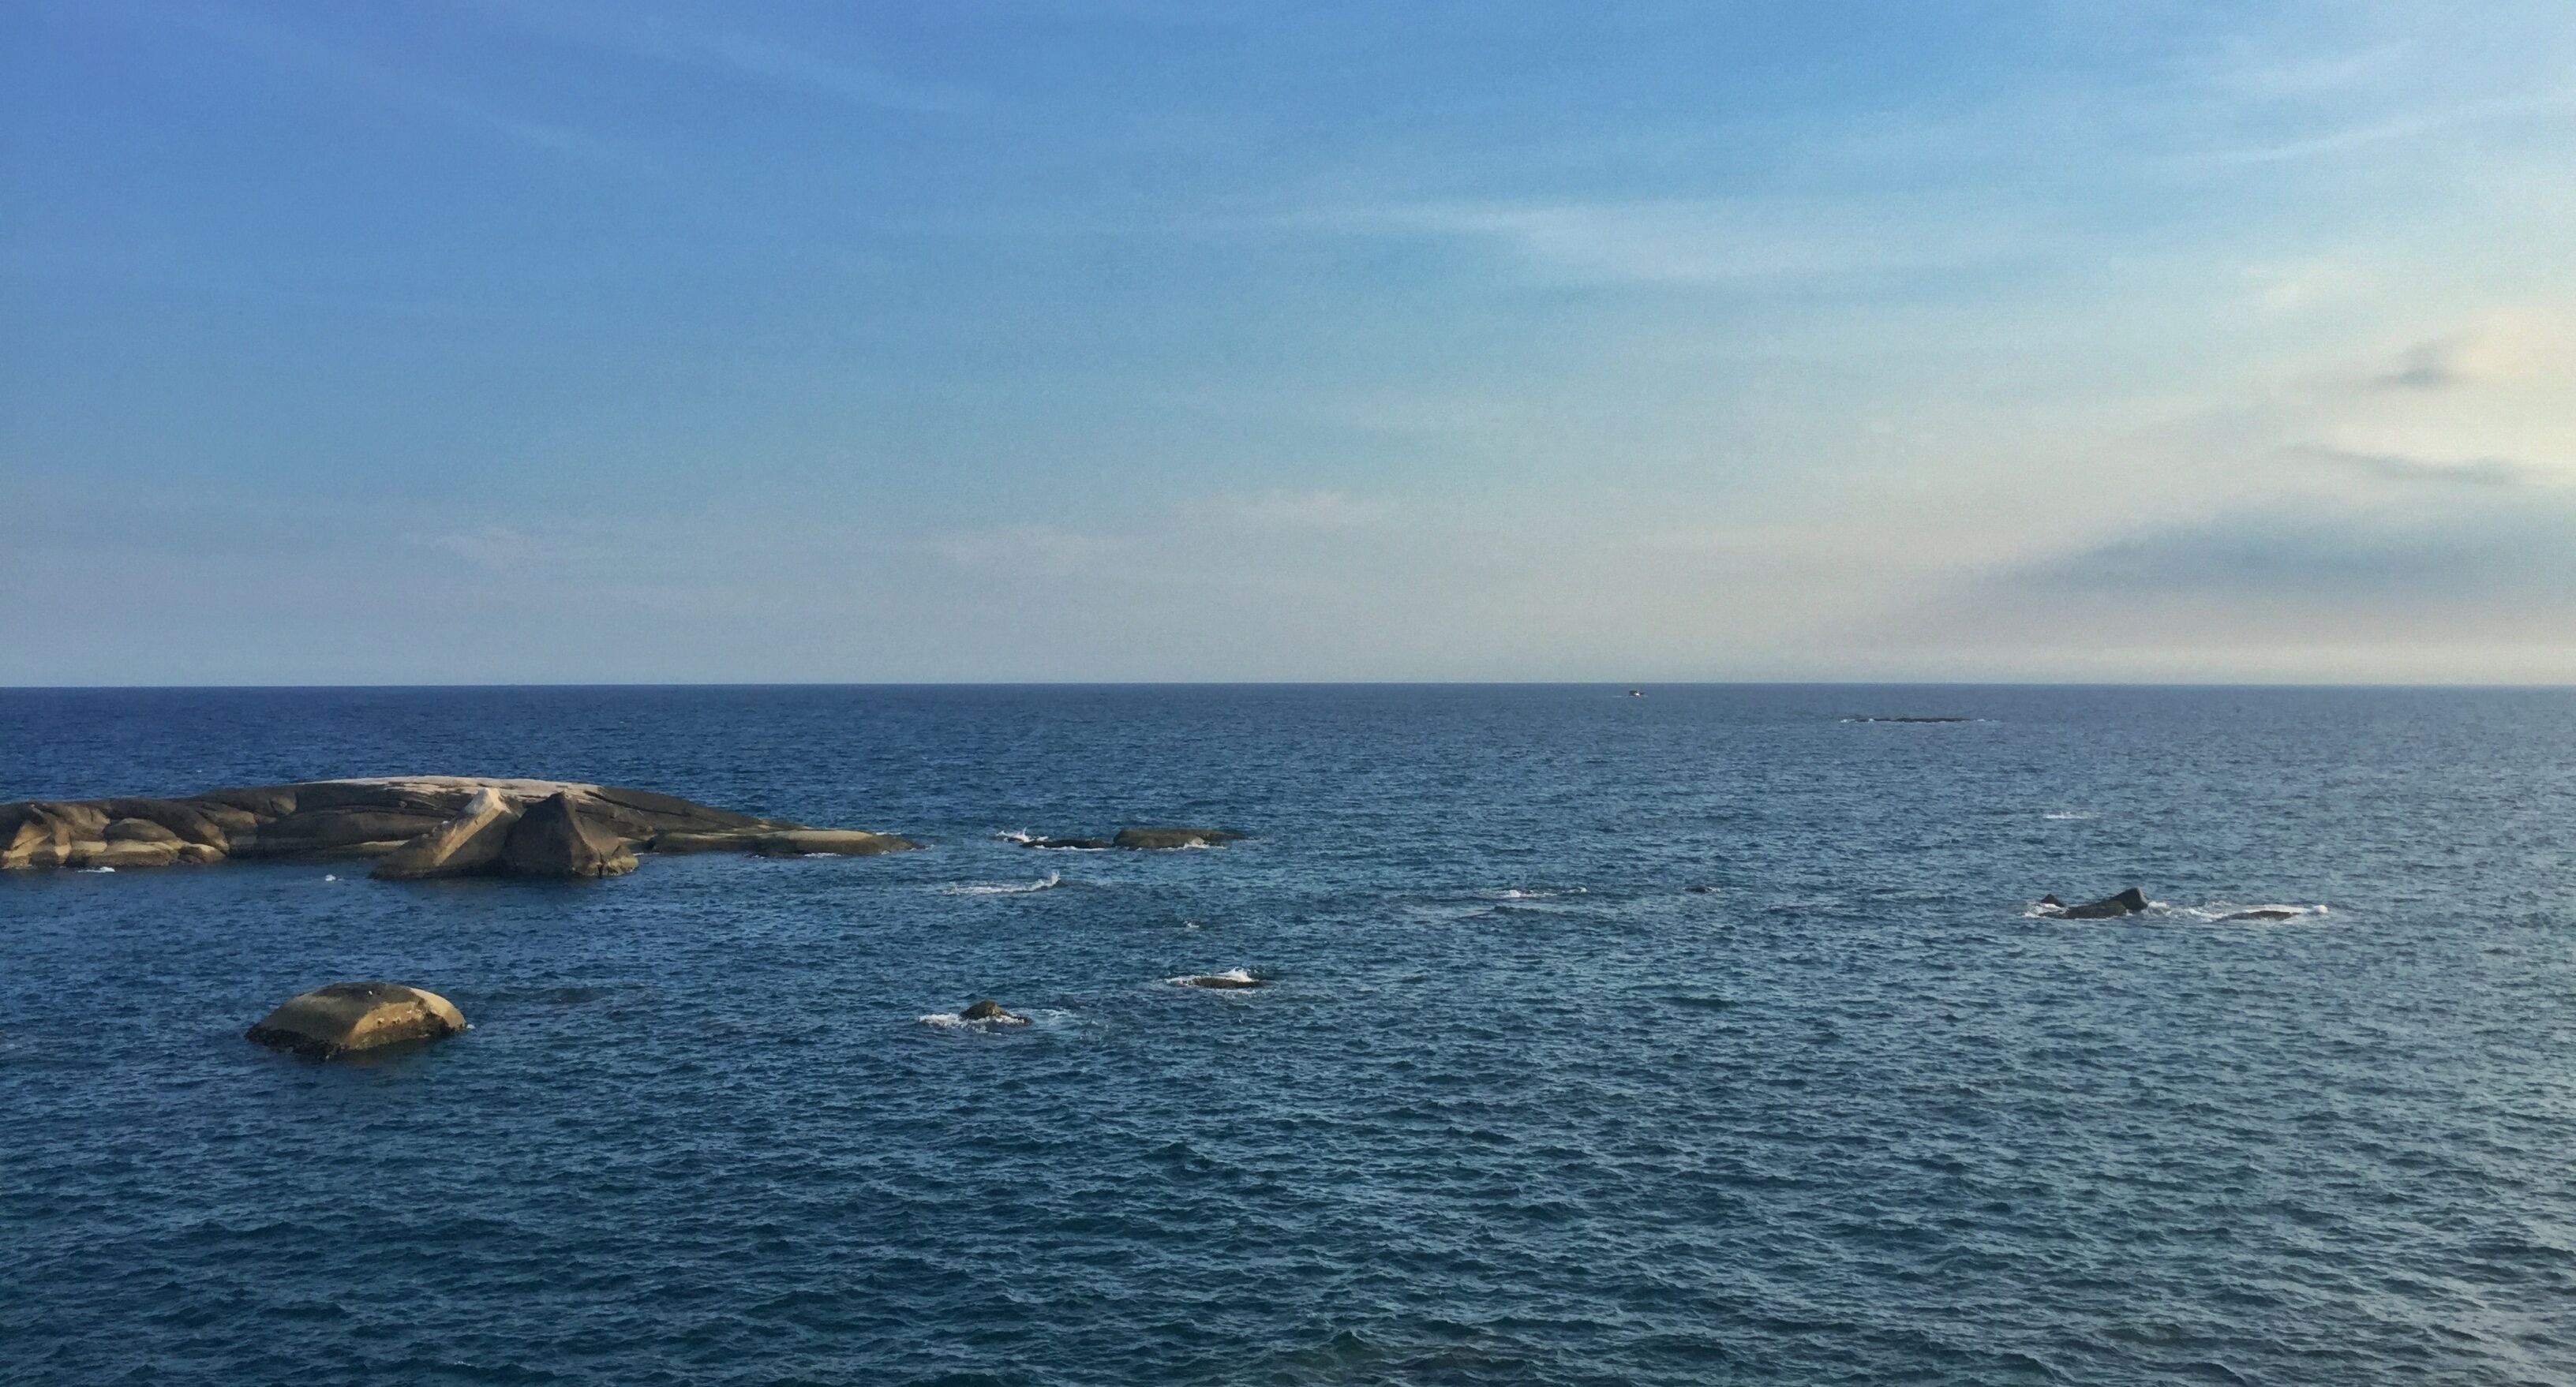
beach, sea, coast, ocean, horizon, shore, wave, bay, blue, terrain, cape, islet, stone park, south china sea, wind wave